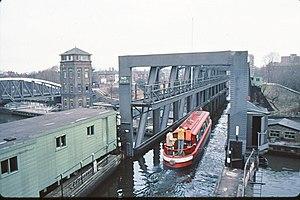
Le pont-canal tournant de Barton est à la fois un pont-canal et un pont tournant situé à Eccles dans le Grand Manchester en Angleterre.